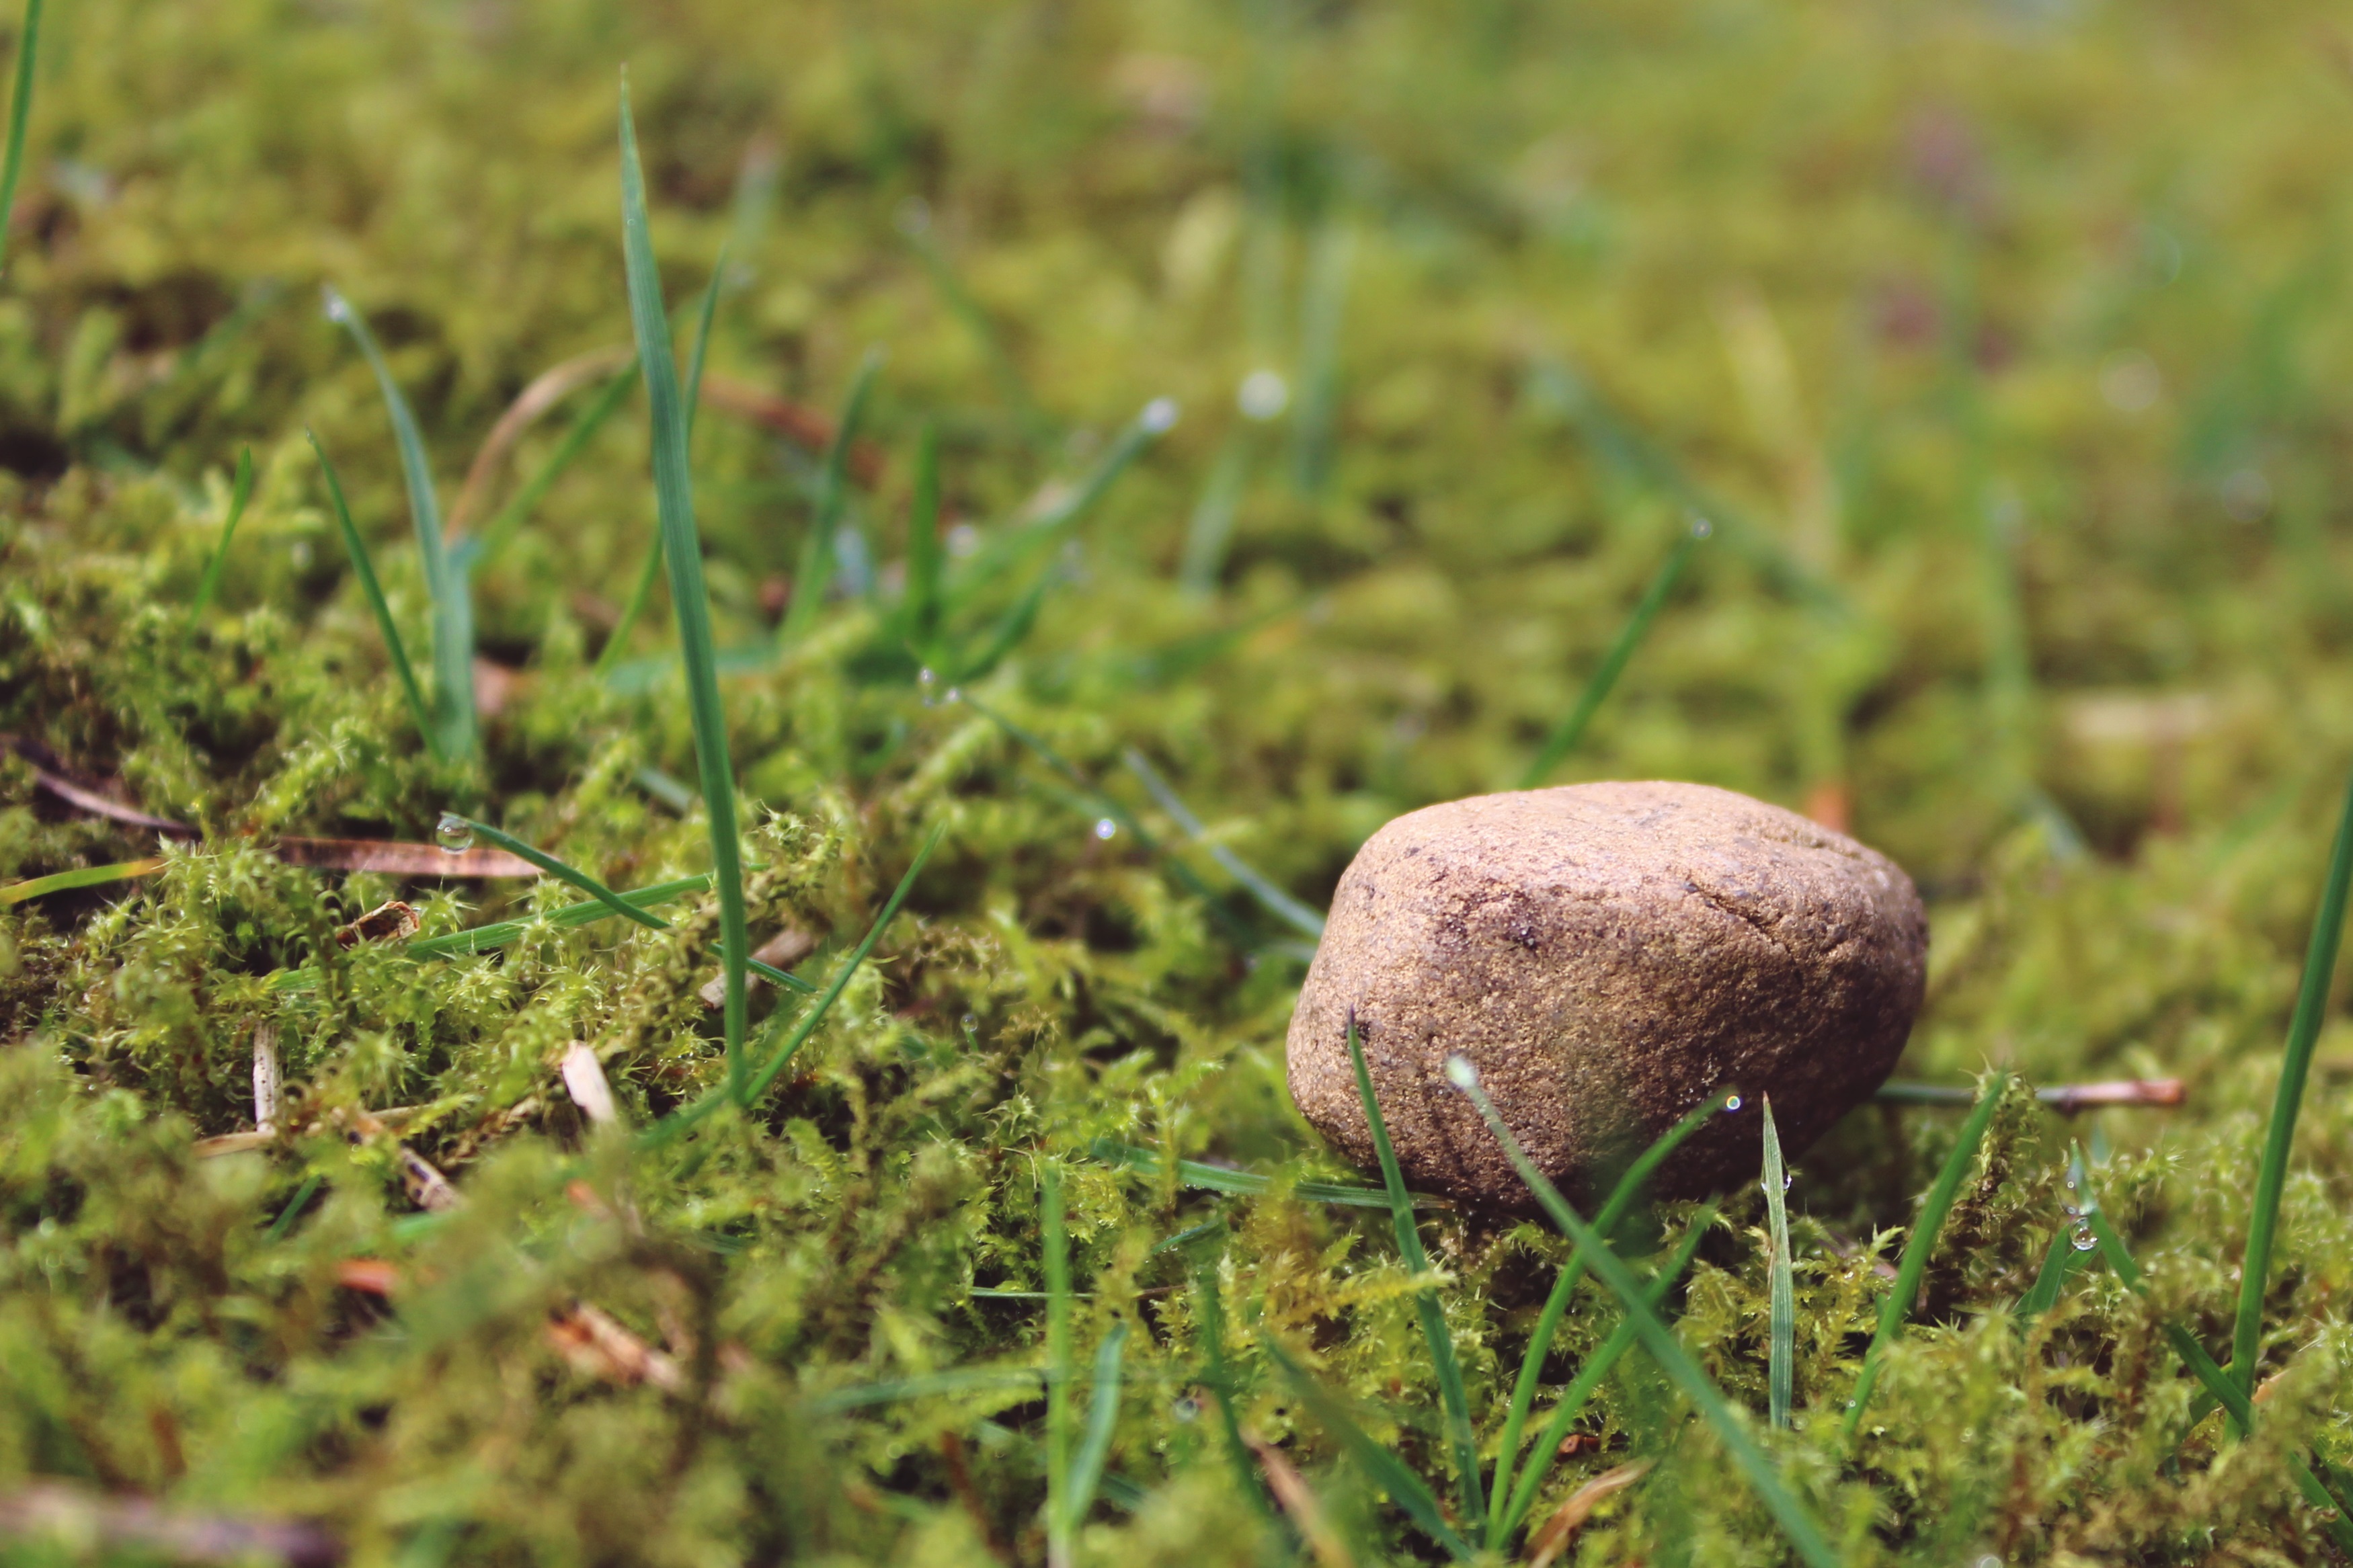
nature, forest, grass, ground, lawn, meadow, stone, moss, wildlife, decoration, green, autumn, soil, mushroom, flora, fauna, deco, fungus, background, woodland, habitat, mossy, macro photography, natural environment, grass family, penny bun